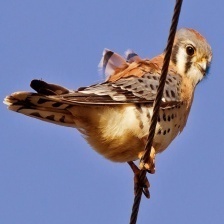
Species: AMERICAN KESTREL
Scientific name: FALCO SPARVERIUS